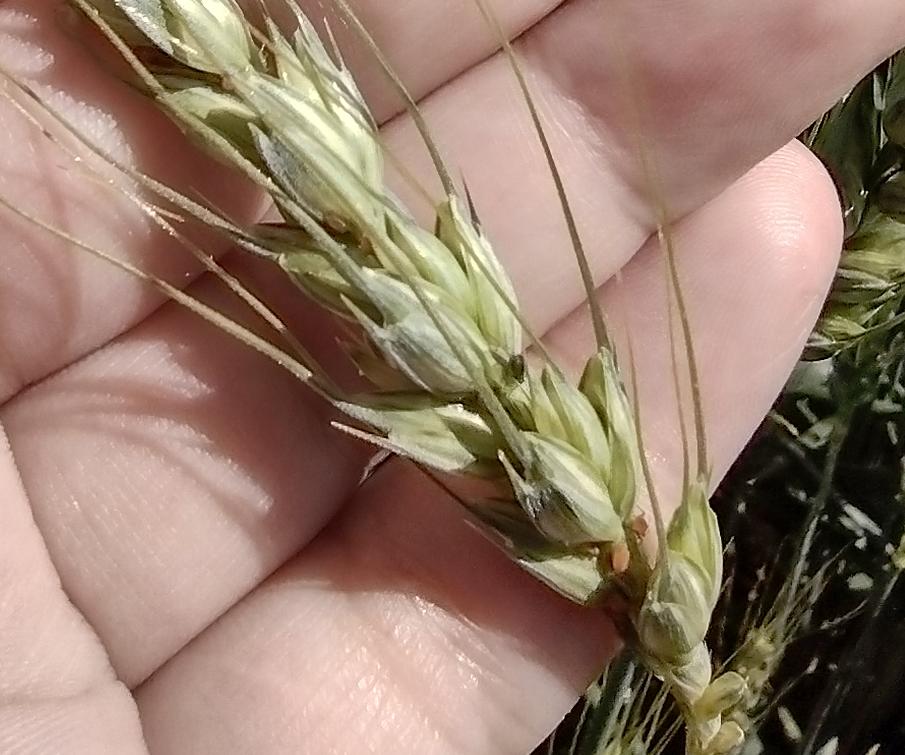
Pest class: english_grain_aphid